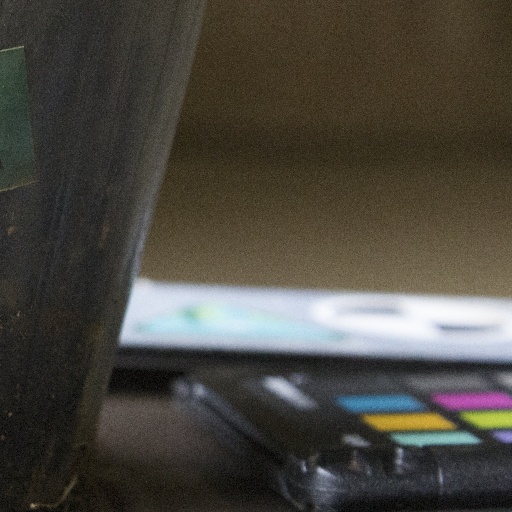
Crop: soybean